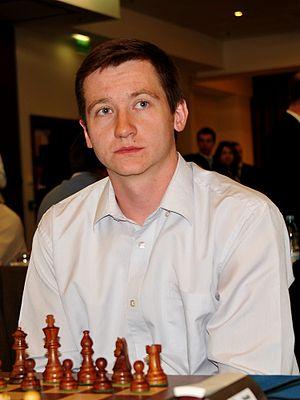
Zahar Efimenko est un grand maître ukrainien.